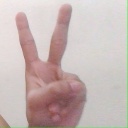
अक्षर: क